Joanna Lumley

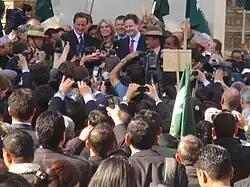
Lumley with David Cameron, Bob Russell and the Liberal Democrat leader, Nick Clegg, celebrating the vote in favour of giving Gurkha veterans right of residence

In 2008, Lumley became the public face of the Gurkha Justice Campaign, a campaign to provide all Nepalese origin Gurkha veterans who served in the British Army before 1997 the right to settle in Britain. Those serving following 1997 had already been granted permission, but the British Government had not extended the offer to all of the Gurkhas. On 20 November 2008, Lumley led a large all-party group including Gurkhas starting from Parliament Square to 10 Downing Street with a petition signed by 250,000 people.